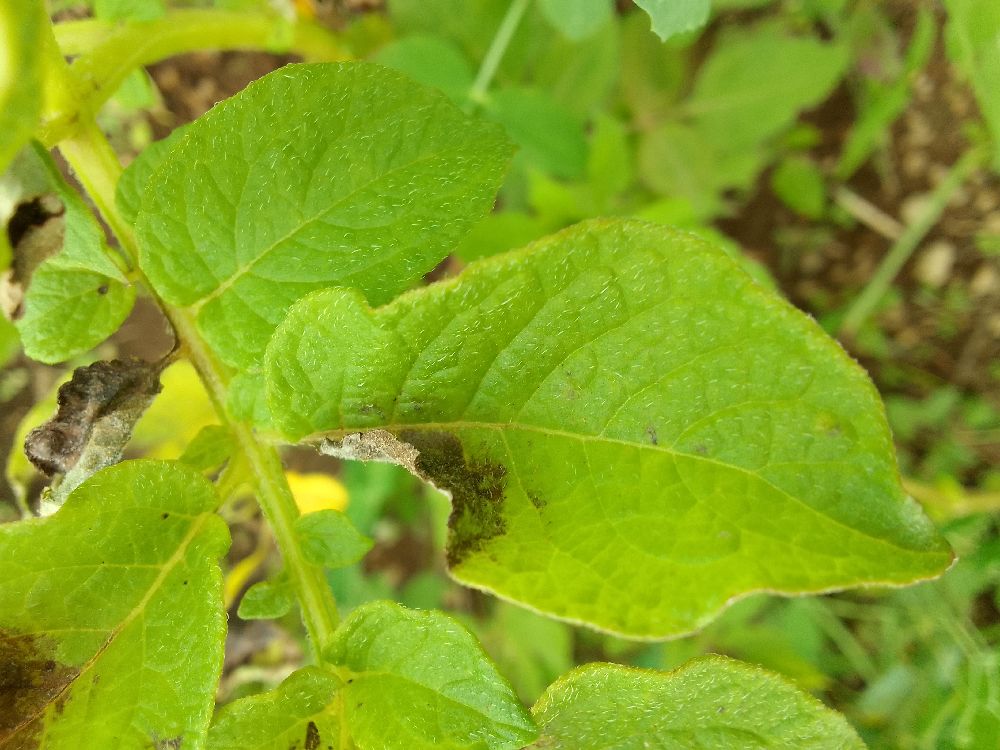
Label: Late blight